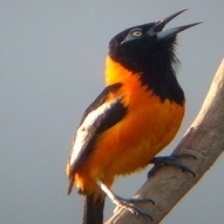
Species: VENEZUELIAN TROUPIAL
Scientific name: ICTERUS ICTERUS